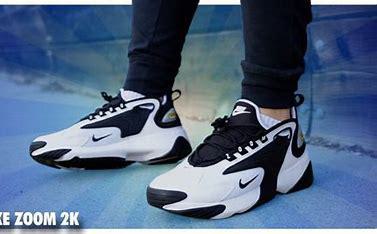
Brand: Nike
Model: Zoom 2K